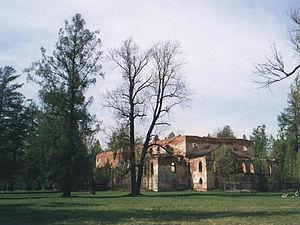
Le théâtre chinois est un ancien théâtre, aujourd'hui en ruines, qui se trouve près du village chinois du parc Alexandre de Tsarskoïe Selo, à côté de Saint-Pétersbourg.